Langley Burrell

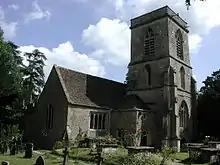
St Peter's, Langley Burrell

The Church of England parish church of St Peter dates from the early 13th century; the earliest part is the three-bay north arcade. The west end, south porch, chancel and chancel arch are c. 1300. From the same century are the three-stage tower and a pair of sedilia. In the 15th century the church was re-roofed and a small southeast chapel was added.